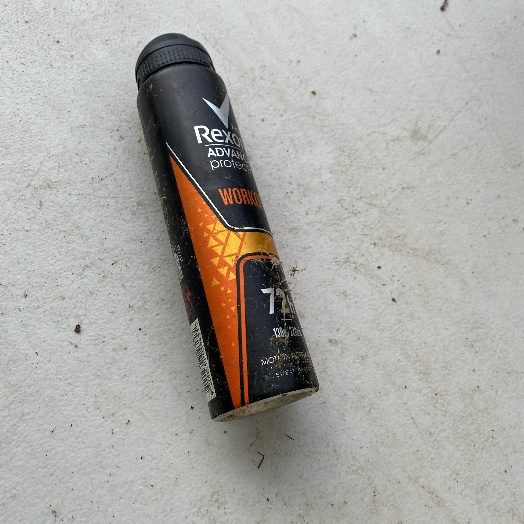
Label: Metal